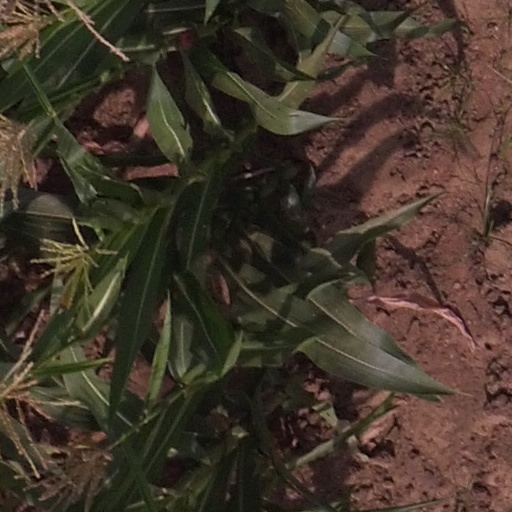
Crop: maize; corn